Come On Marines!

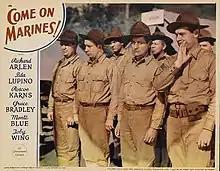
Theatrical poster

Come On Marines! is a 1934 American pre-Code drama film directed by Henry Hathaway and starring Richard Arlen and Ida Lupino.